Kilbroney Park

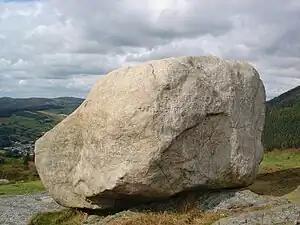
Cloughmore Stone

The park was originally known as The Meadow and formed part of the large Ross Family estate in Rostrevor from the early 1700s – their house, known as The Lodge was built in 1716. One of the more famous members of that family was General Robert Ross, who served in the British Army during the Napoleonic Wars and was responsible for the burning of the White House in the War of 1812. The Ross family were responsible for planting many of the non-native trees that are still found in the area including redwood, Monterey pine, holm oak, ash, sycamore and cherry. The park was purchased by Colonel Roxburgh in 1850; William Makepeace Thackeray is thought to have visited at around this time and drawn inspiration from the landscape. Thackeray remarked that had the estate been located in England it would be widely regarded as "a world's wonder".